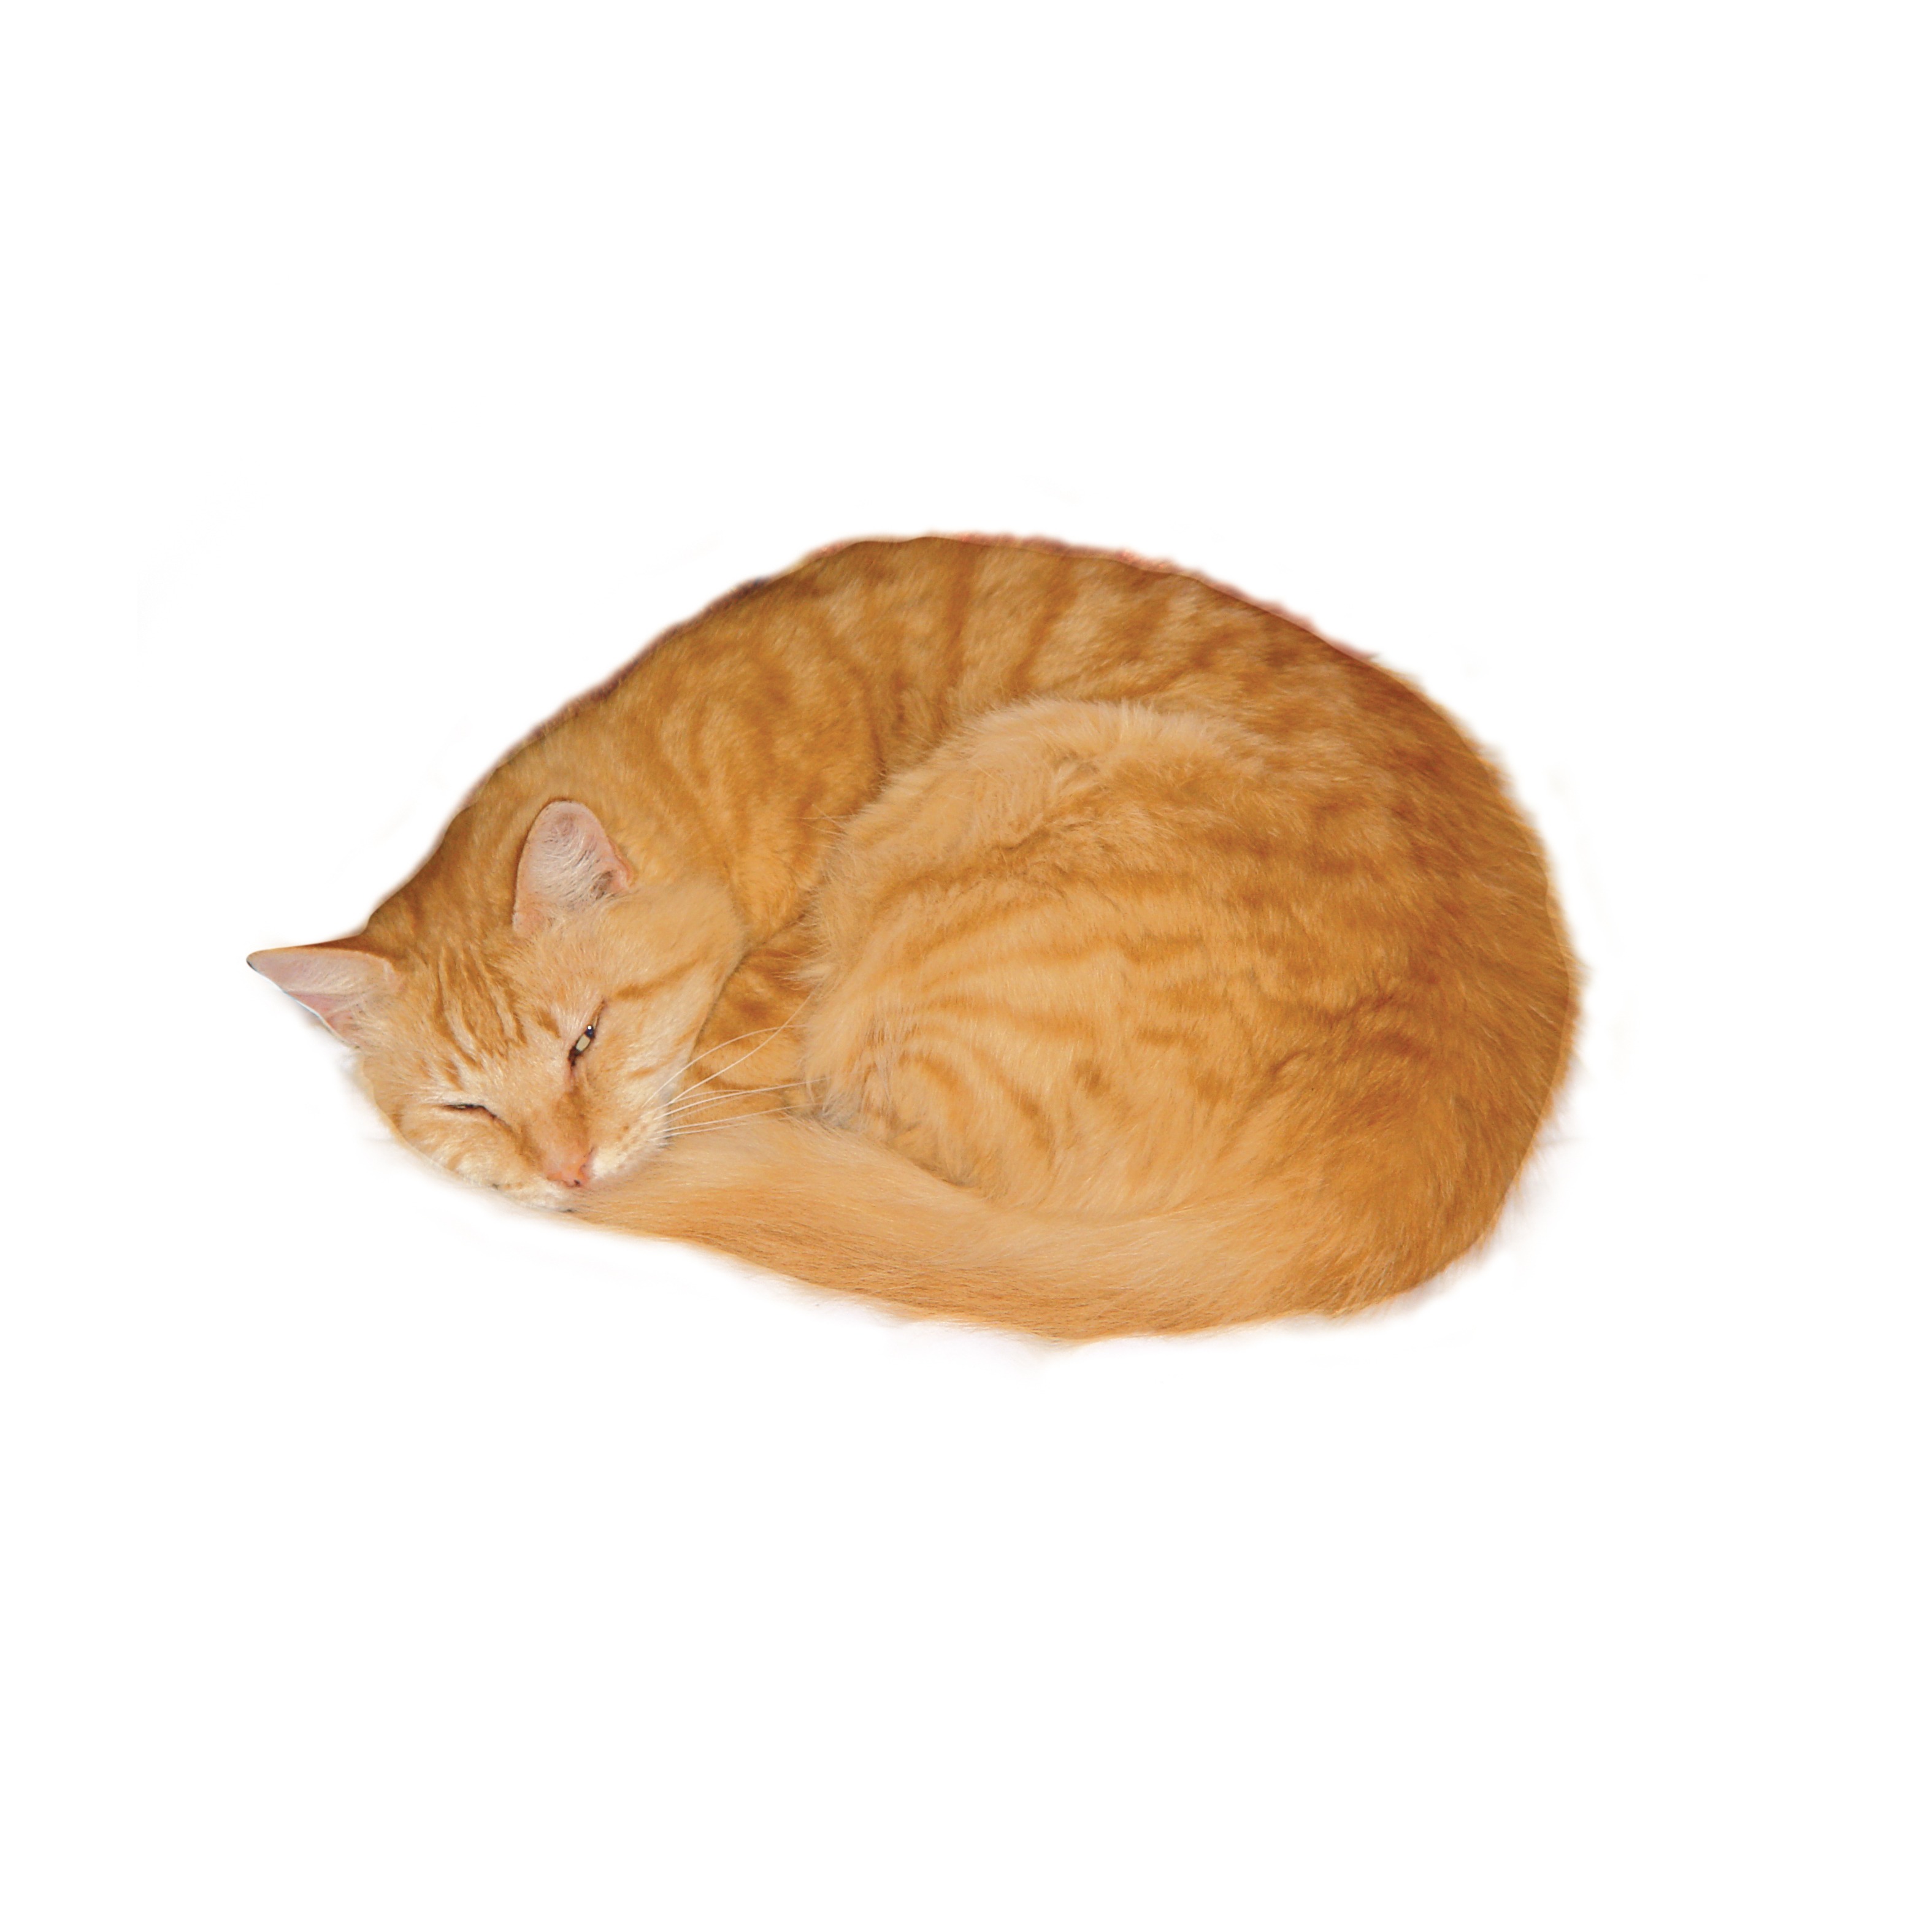
animal, pet, fur, kitten, cat, sleeping, whiskers, snout, tabby cat, marmalade, cat bed, european shorthair, small to medium sized cats, cat like mammal, carnivoran, domestic short haired cat, curled up, cat supply, deep etched